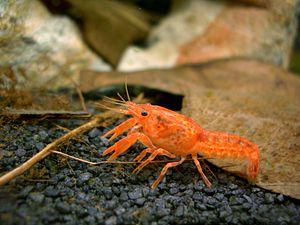
Cambarellus patzcuarensis, parfois appelée Écrevisse naine du Mexique ou Écrevisse à deux bandes, est une espèce d'écrevisse naine de la famille des Cambaridae. Elle est originaire du Mexique.